Skyactiv

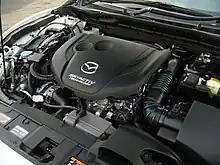
Skyactiv-D (SH-VPTR) Diesel engine (For Mazda 6)

The Skyactiv-G 2.5 (PY-VPS) is a naturally aspirated engine first used in the 2013 Mazda 6. It has an bore and a stroke.